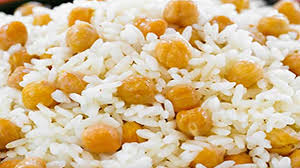
Yemek: pirinc_pilavi